Boljoo

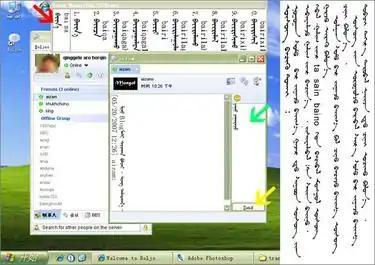
Screenshot of Boljoo Chat

Boljoo, or Boljoo Chat, is a popular freeware Mongolian script instant messaging computer program among Mongols. It is based on a simple Mongolian input-method.